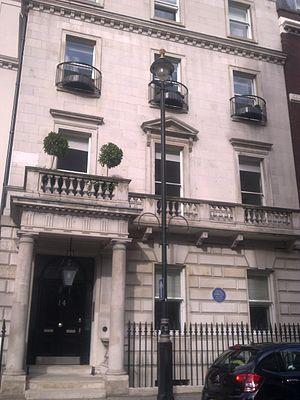
Ambassade d'Haïti à Londres
Voici les représentations diplomatiques d'Haïti à l'étranger :